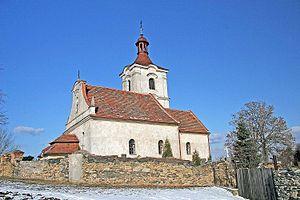
Polní Voděrady est une commune du district de Kolín, dans la région de Bohême-Centrale, en République tchèque. Sa population s'élevait à 190 habitants en 2020.